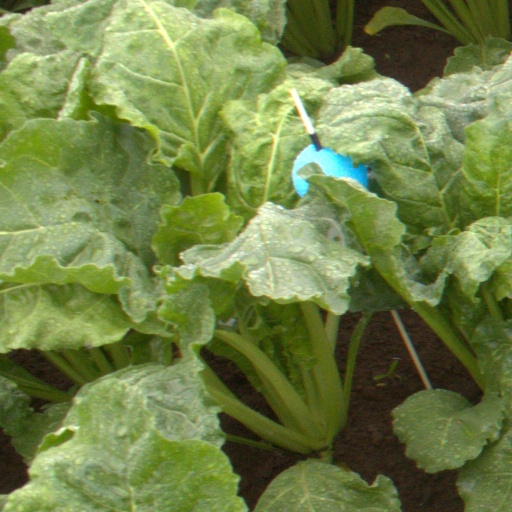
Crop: sugar beet